Britannicus

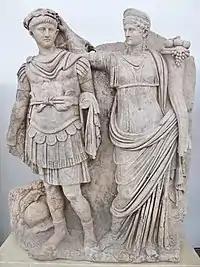
Agrippina crowns her young son Nero with a laurel wreath.

Immediately after the death of Claudius, Agrippina set upon removing those she had seen as a threat. Marcus Junius Silanus, proconsul of Asia whose brother Lucius had been eliminated by her as well, was poisoned for no other reason than that he had been the great-great-grandson of Augustus. Claudius' freedman Narcissus, Britannicus' champion according to Tacitus, had been driven to suicide after a harsh imprisonment. In Tacitus XIII, that was carried out by Agrippina against the wishes of Nero.